Ökumenische Arbeitsgruppe Homosexuelle und Kirche

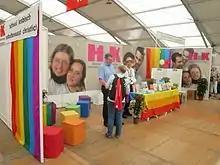
Booth of HuK during 35th German Protestant Church Fair, Stuttgart, in 2015

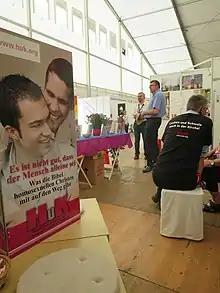
Booth of HuK during 35th German Protestant Church Fair in 2015

The founders of the group which eventually became HuK gathered at the "Deutscher Evangelischer Kirchentag" German Protestant Church Fair in 1977 and founded the group. That makes HuK one of the oldest lesbian-gay organisations in Germany. The members came from diverse backgrounds, the common factor being the discrimination experienced in the churches. At the same time, HuK was distrusted in the gay community because it did not distance itself from the discriminatory churches but wanted to achieve progress from within. In 1978 HuK had 71 members, in February 1979 it was 101 already. Regional groups were formed, for example in Berlin, Frankfurt and Tübingen. At the beginning, the main concern was to stop the churches from classifying homosexual people as "sick" and to put an end to discrimination against homosexuals within the churches.